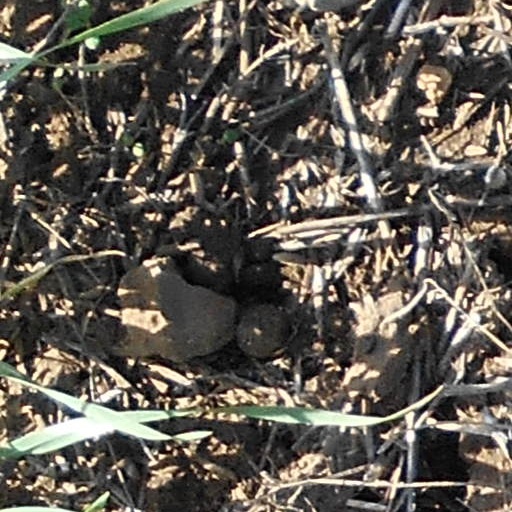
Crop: wheat